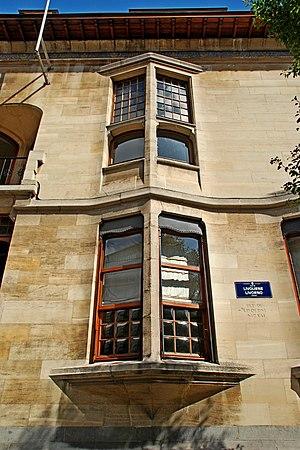
Belgique - Bruxelles - Hôtel Otlet
L'Hôtel Otlet est un bâtiment Art nouveau édifié à Bruxelles par l'architecte Octave Van Rysselberghe avec le concours de Henry van de Velde pour la décoration intérieure.